Edith Wyschogrod

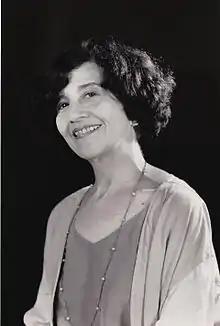
Philosopher Edith Wyschogrod

Edith Wyschogrod (June 8, 1930 – July 16, 2009) was an American philosopher. She received her B.A. from Hunter College in 1951 and her Ph.D. from Columbia University in 1970.